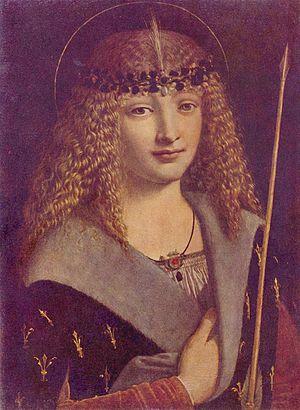
Giovanni Antonio Boltraffio ou Beltraffio est un peintre italien de l'école lombarde de la Renaissance italienne. Il a travaillé aux côtés de Léonard de Vinci.